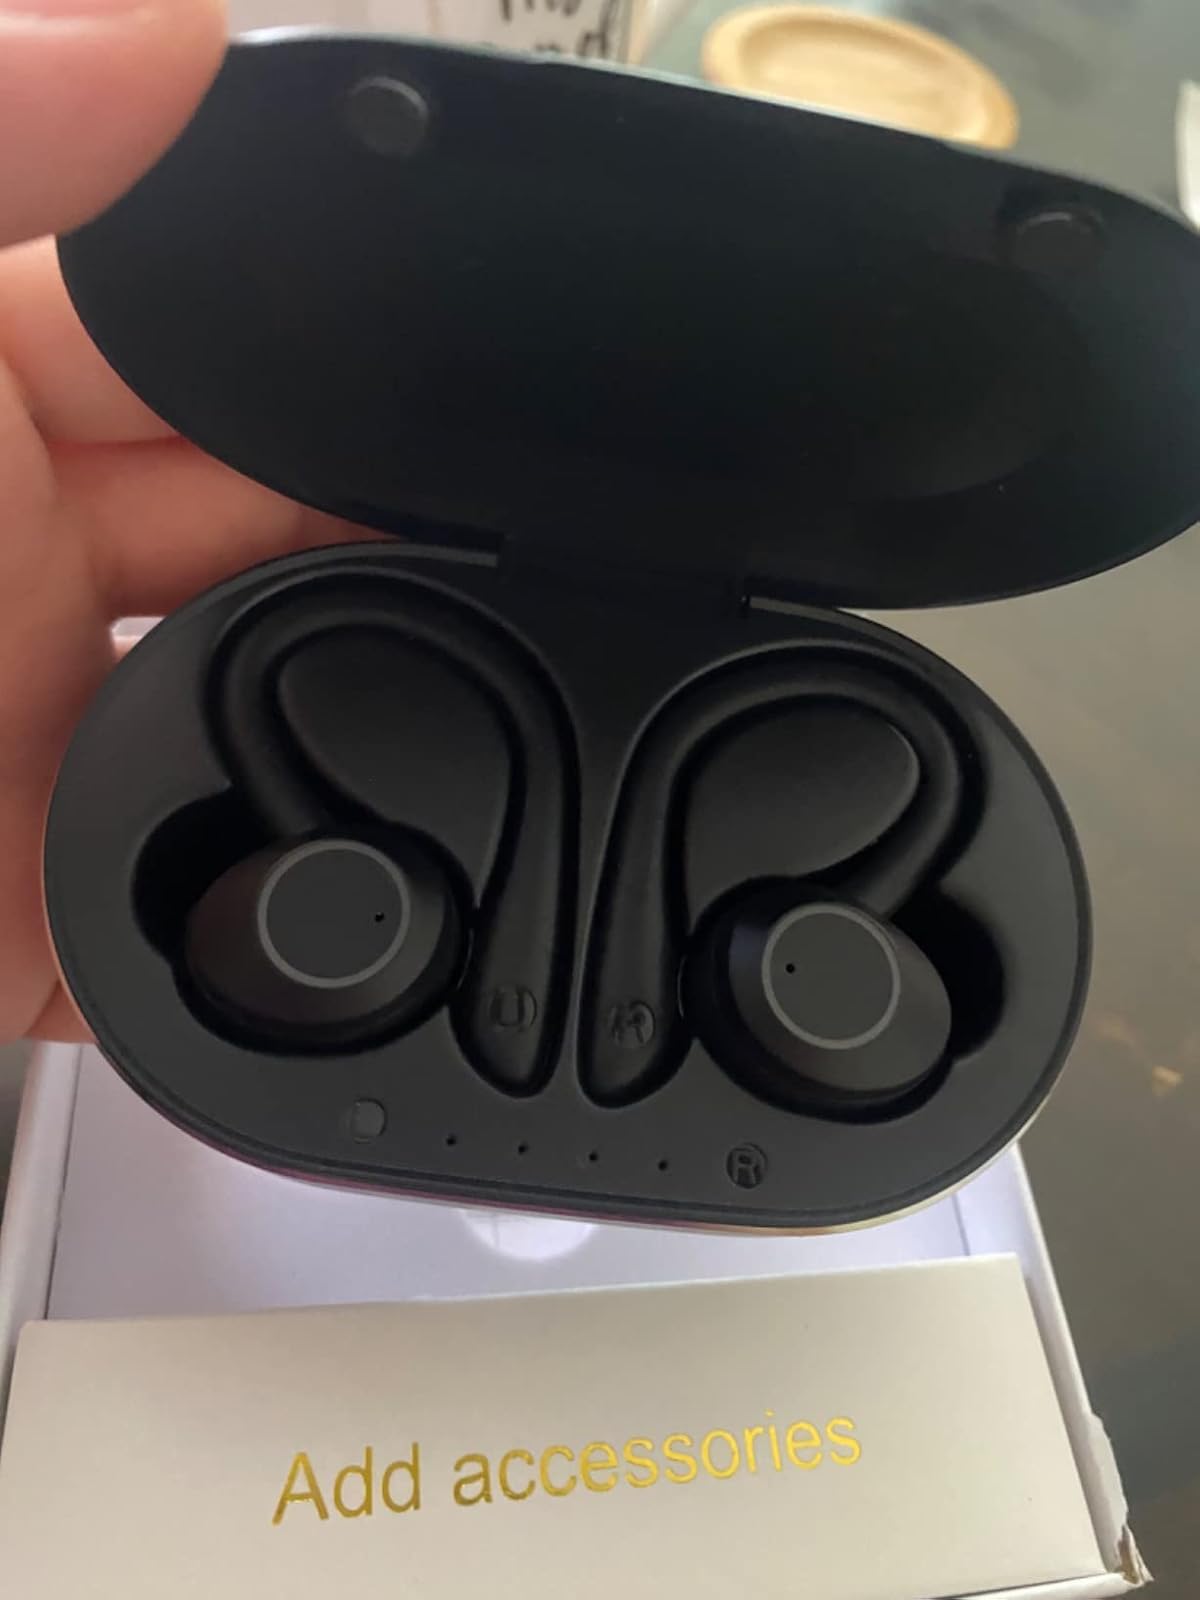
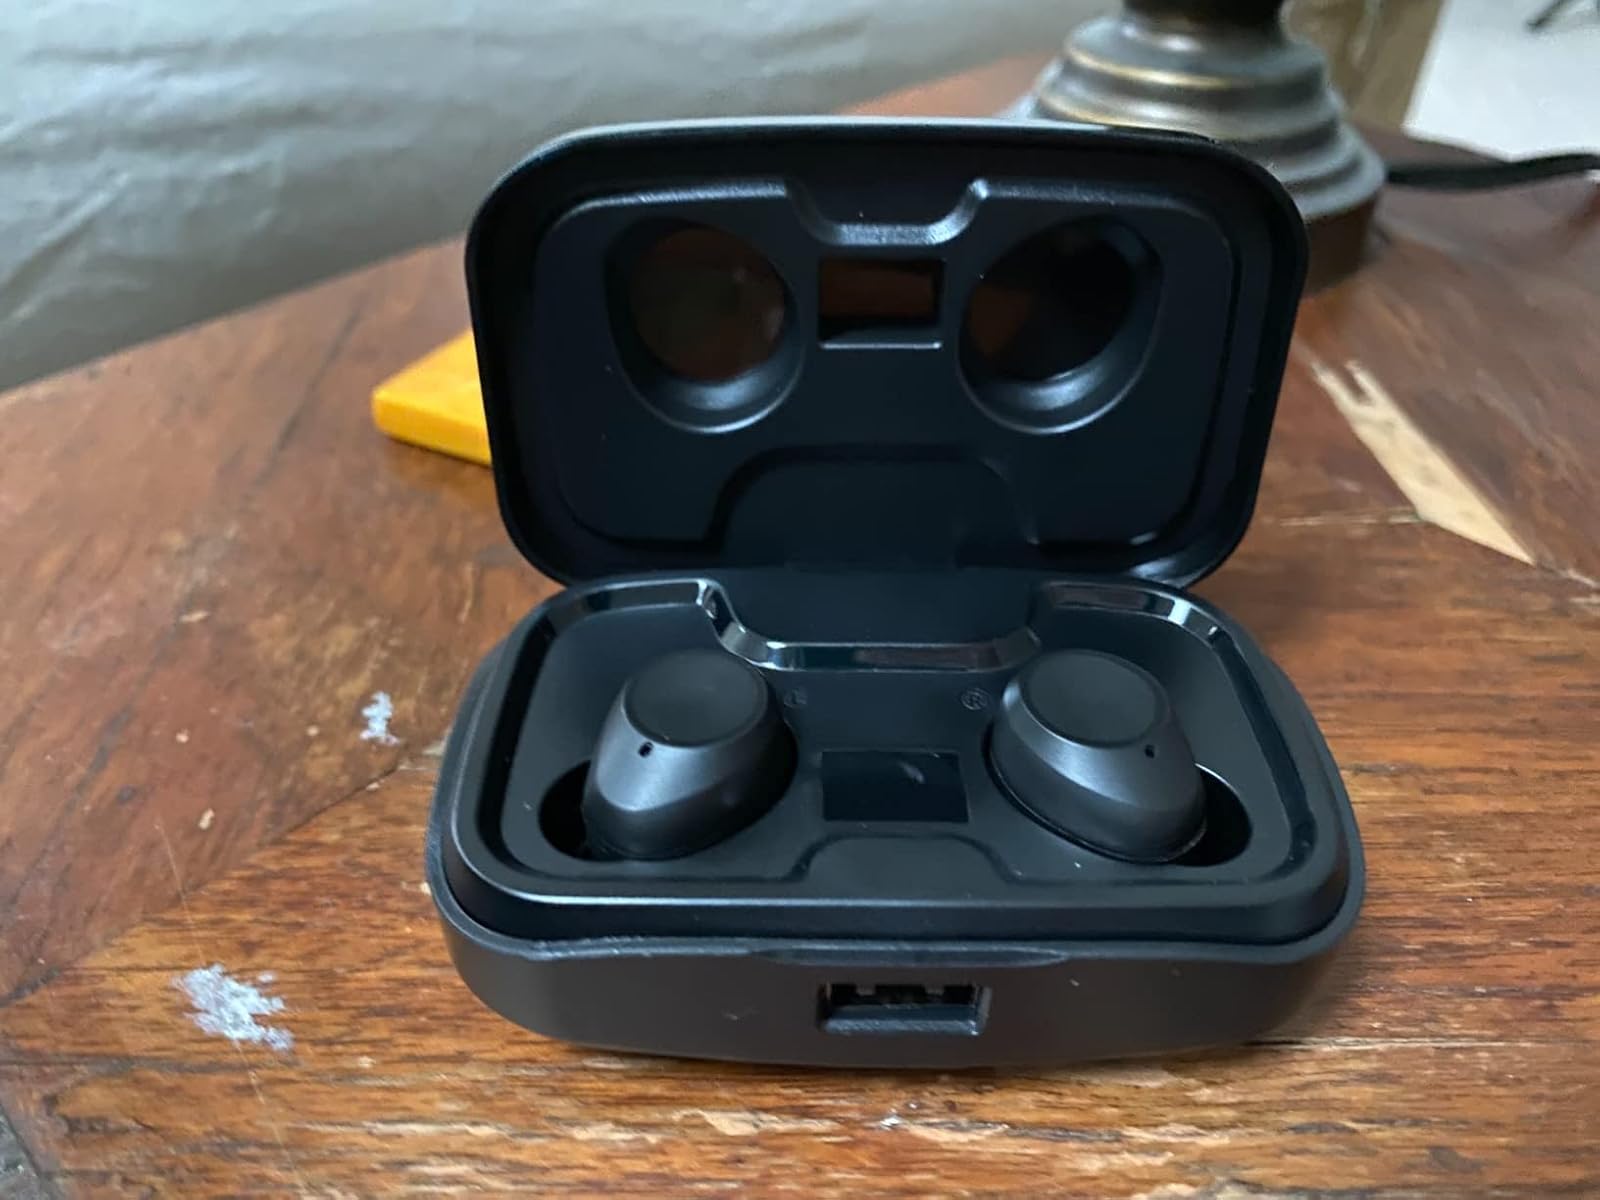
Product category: earbuds
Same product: no